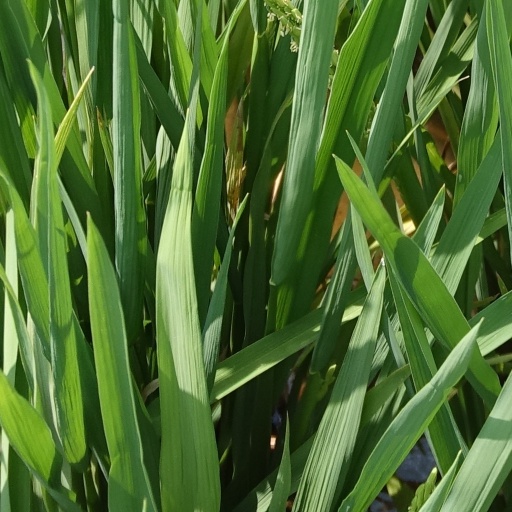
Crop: rice